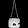
Label: Bag